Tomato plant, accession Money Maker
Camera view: vertical (180 deg); turntable rotation: 300 degrees
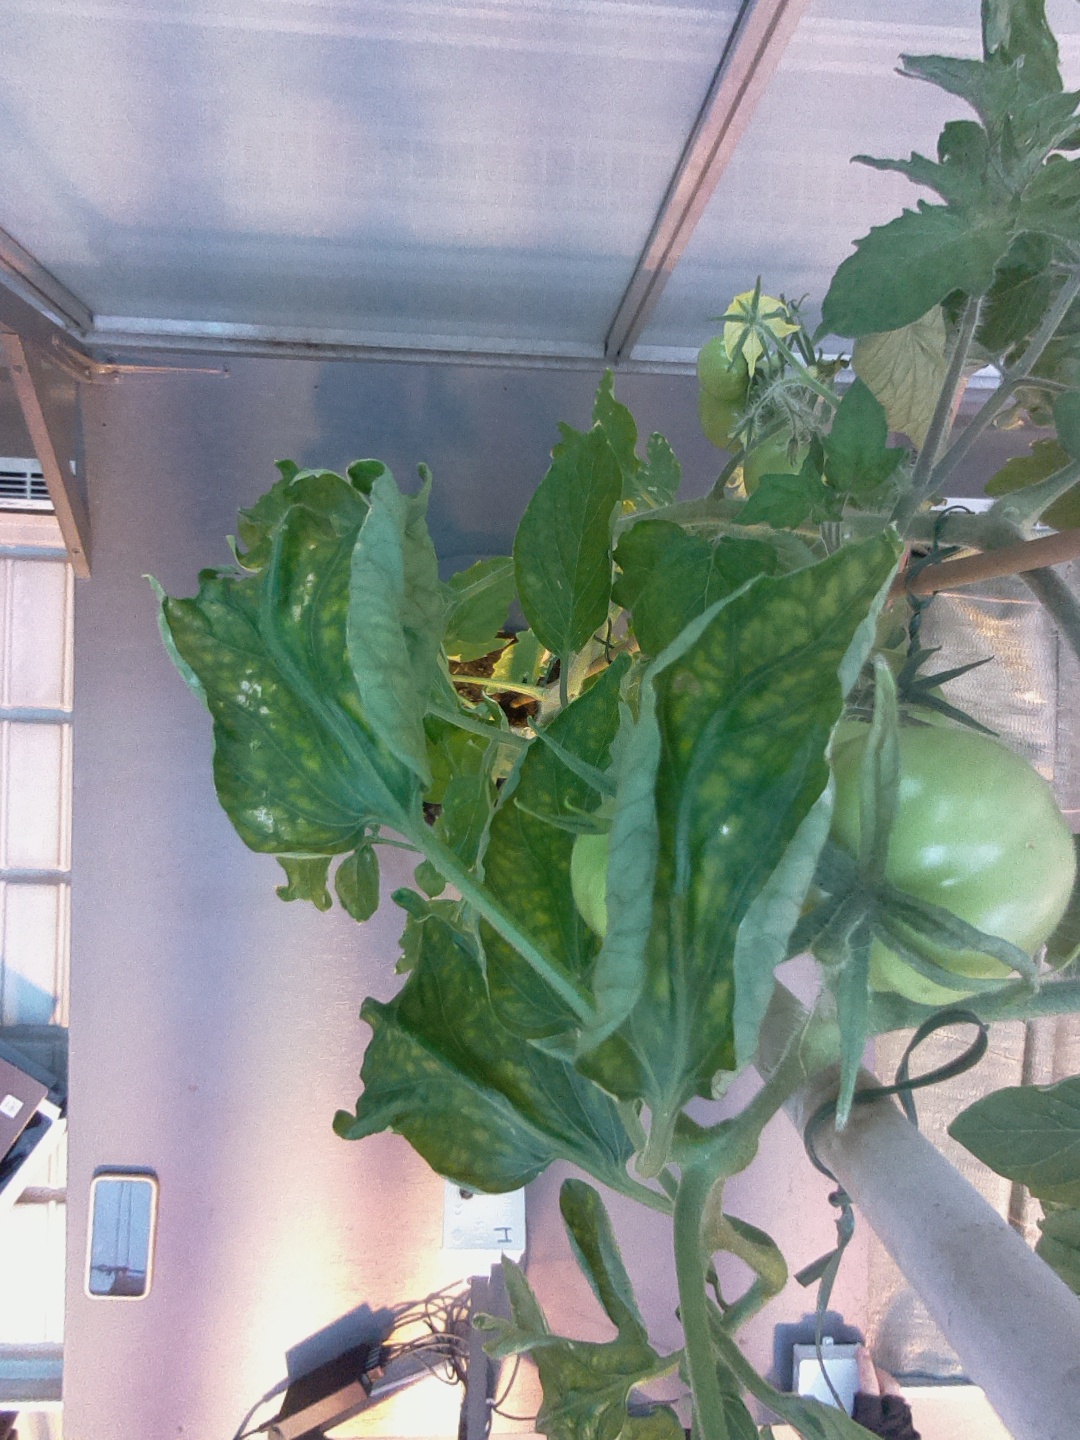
BBCH growth stage 77: 70%-80% of final fruit size